FSV 1926 Fernwald

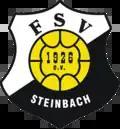
Historical logo of FSV Steinbach

The club was established as "FSV Steinbach" on 30 March 1926. In 1935 the club disappeared when it was folded into the "Turn- und Sport-Gemeinde Steinbach" alongside several other Steinbach-area associations under the politically motivated policies of the Nazis which saw the dissolution of clubs which were considered by the regime to be ideologically undesirable. "FSV" re-emerged as an independent club after World War II in May 1949.